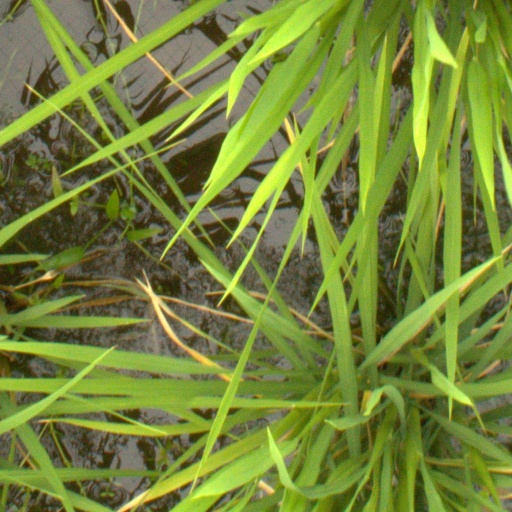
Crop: rice